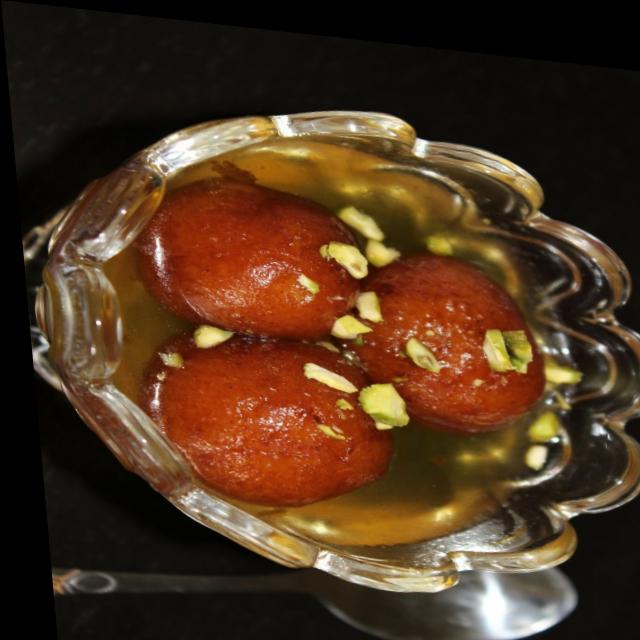
Dish: gulab_jamun